Sepp Kuss

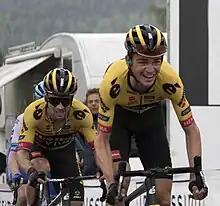
Kuss (right) riding in support of Primož Roglič at the 2023 Giro d'Italia

Kuss struggled to start his first season with the Dutch team, getting frequent DNFs as he adjusted to WorldTour racing. In August, Kuss returned to the US for the Tour of Utah. On stage 2, Kuss attacked with 45 km to the finish, catching the day's breakaway and riding solo to win the stage and go into the overall lead. Kuss attacked again on stage 5, a difficult queen stage ending at Snowbird, winning by over 30 seconds, before cementing his victory with another solo attack to win the final stage 6. Kuss finished with 3 stage wins, the mountains jersey, and the overall victory in what The Salt Lake Tribune called "the most dominant performance in the history of this event."